Esmond Venner Keogh

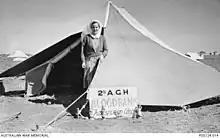
Sister Bobbie Roberts of the 2/2nd Australian General Hospital outside the blood bank

The availability of serum for blood transfusions was another issue examined. While in the United States Keogh and Williams had seen dried serum. Efforts were made to prepare it in Australia, but the problem then arose of how to reconstitute it, which required sterile, distilled water, something not so easy to obtain in the field. Keogh speculated that serum could be kept at room temperature. CSL supplied a quantity for testing, and Williams brought it from Australia in his personal baggage. It was found that serum could be transported and stored at room temperature in sealed containers for up to a year. Keogh trained a skilled transfusion staff under Sister Ellen Margaret (Bobbie) Roberts.